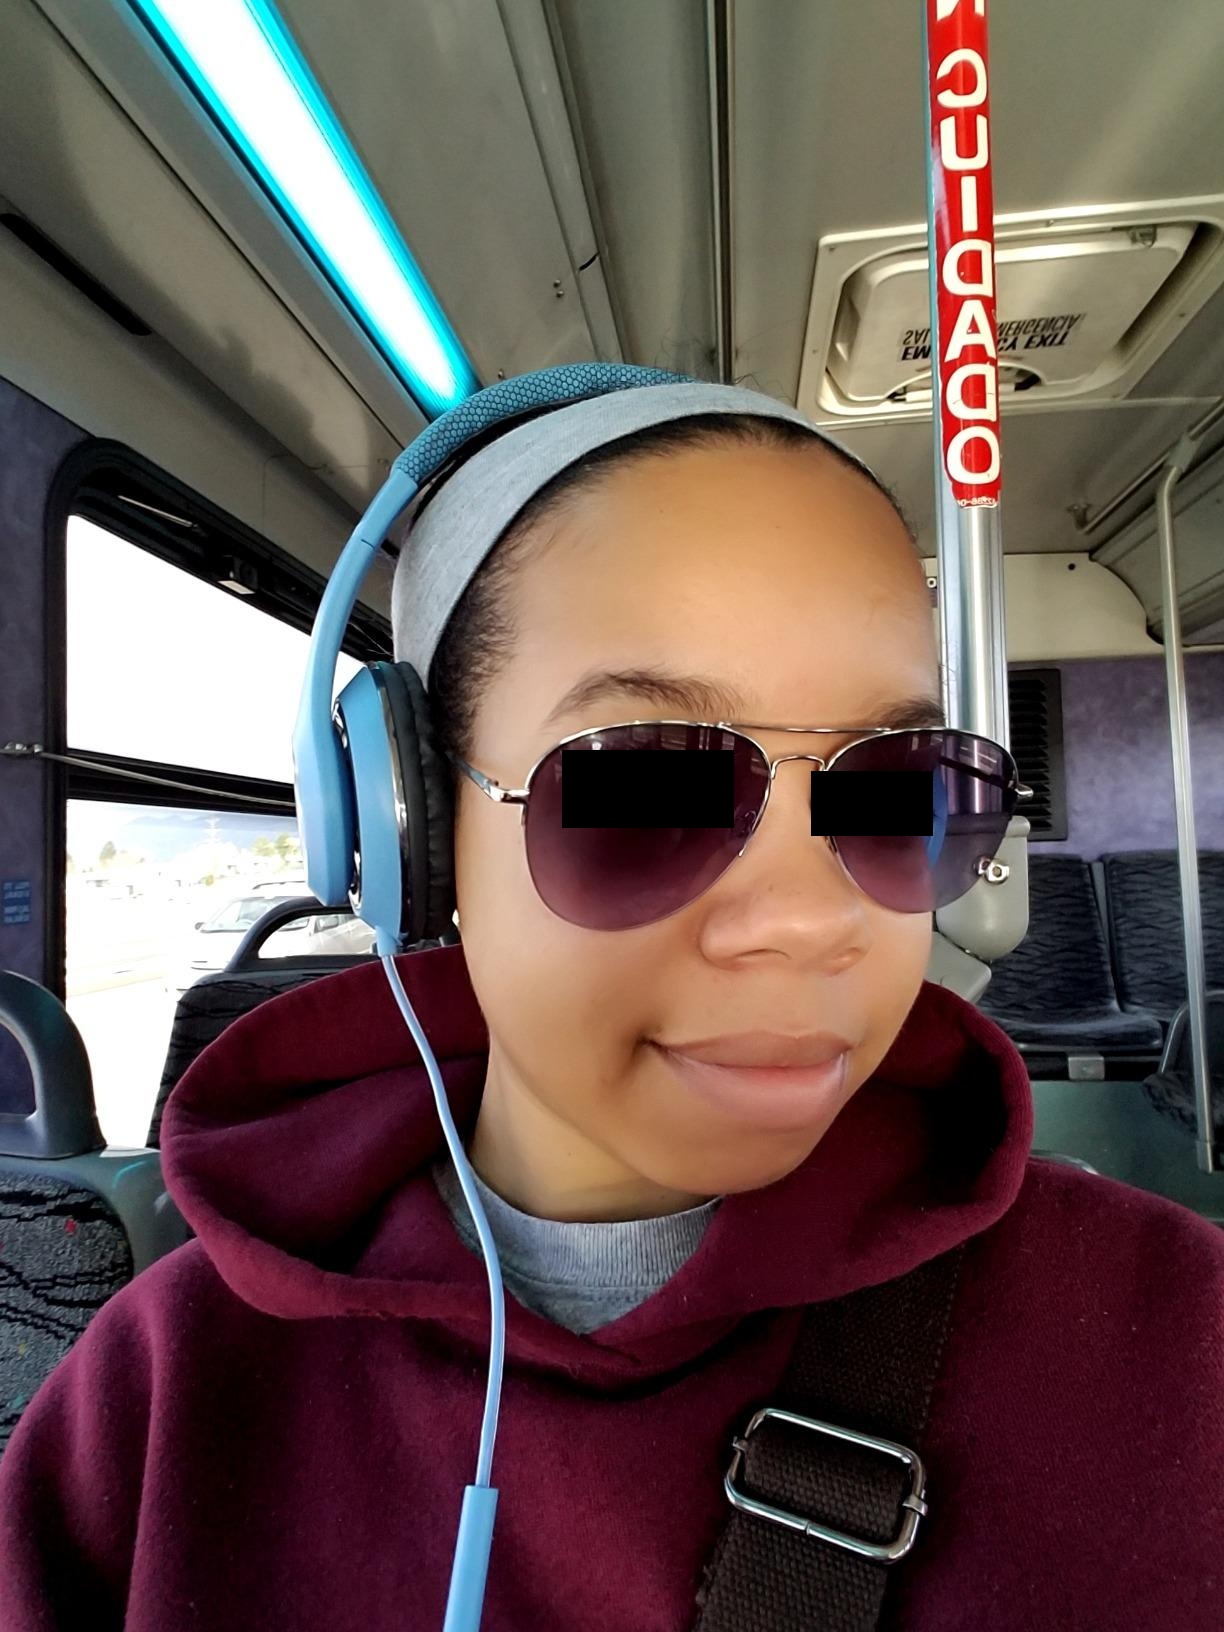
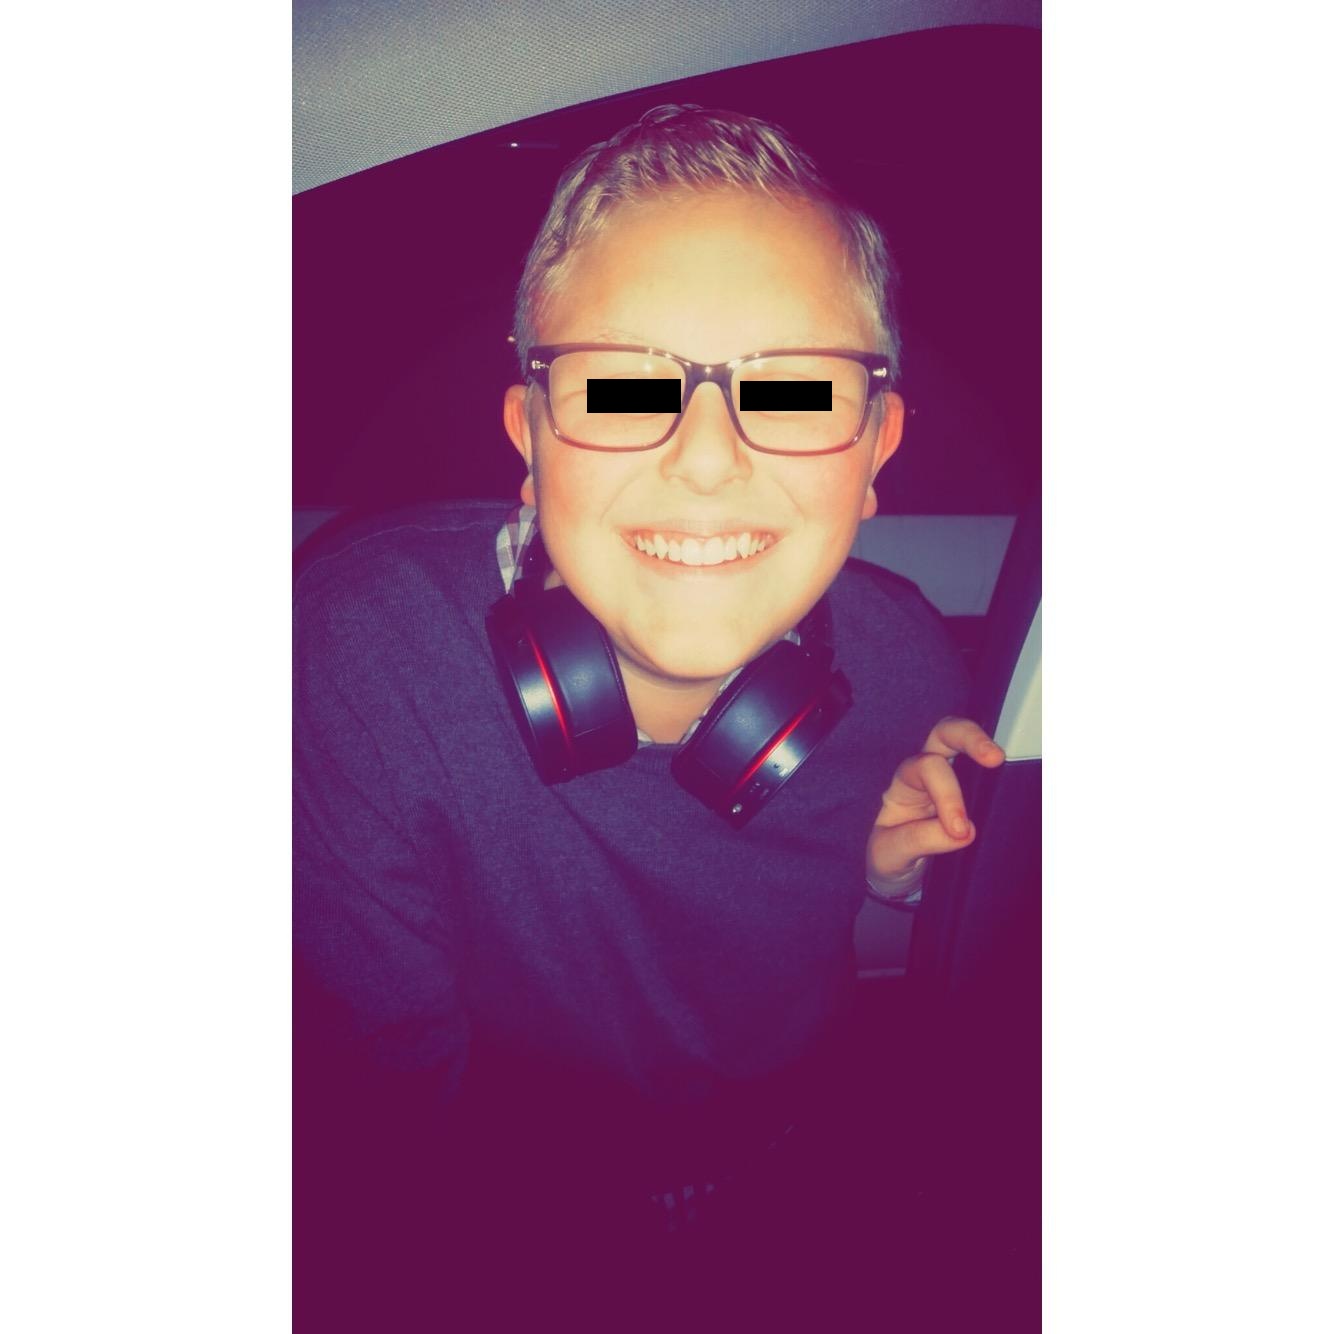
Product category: headphones
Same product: no